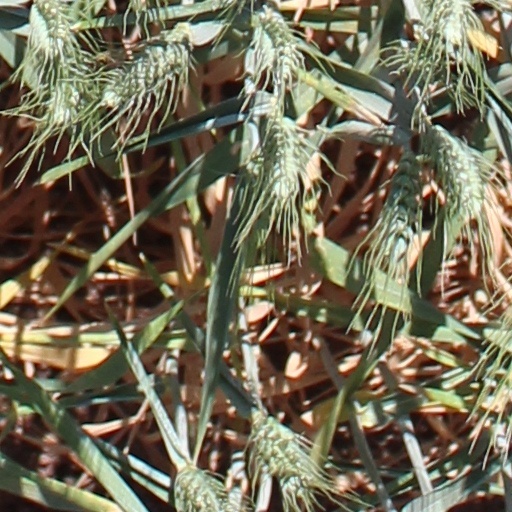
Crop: wheat